Setnakhte

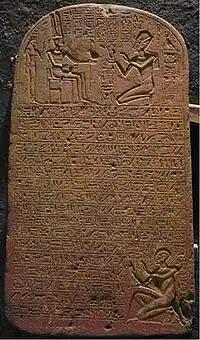
Year 4 quartzite stela of Bakenkhunsu

In a mid-January 2007 issue of the Egyptian weekly "Al-Ahram" however, Egyptian antiquity officials announced that a recently discovered and well-preserved quartzite stela belonging to the High Priest of Amun Bakenkhunsu was explicitly dated to Year 4 of Setnakhte's reign. The "Al-Ahram" article notes that this data: contradicts...the official record, which says Setnakhte ruled Egypt for only three years. According to the new information provided by the stela, Setnakhte's reign certainly lasted for four years, and may have continued for [a little] longer.